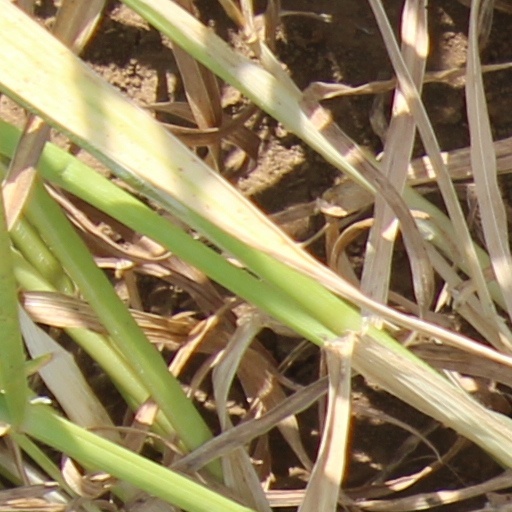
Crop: wheat